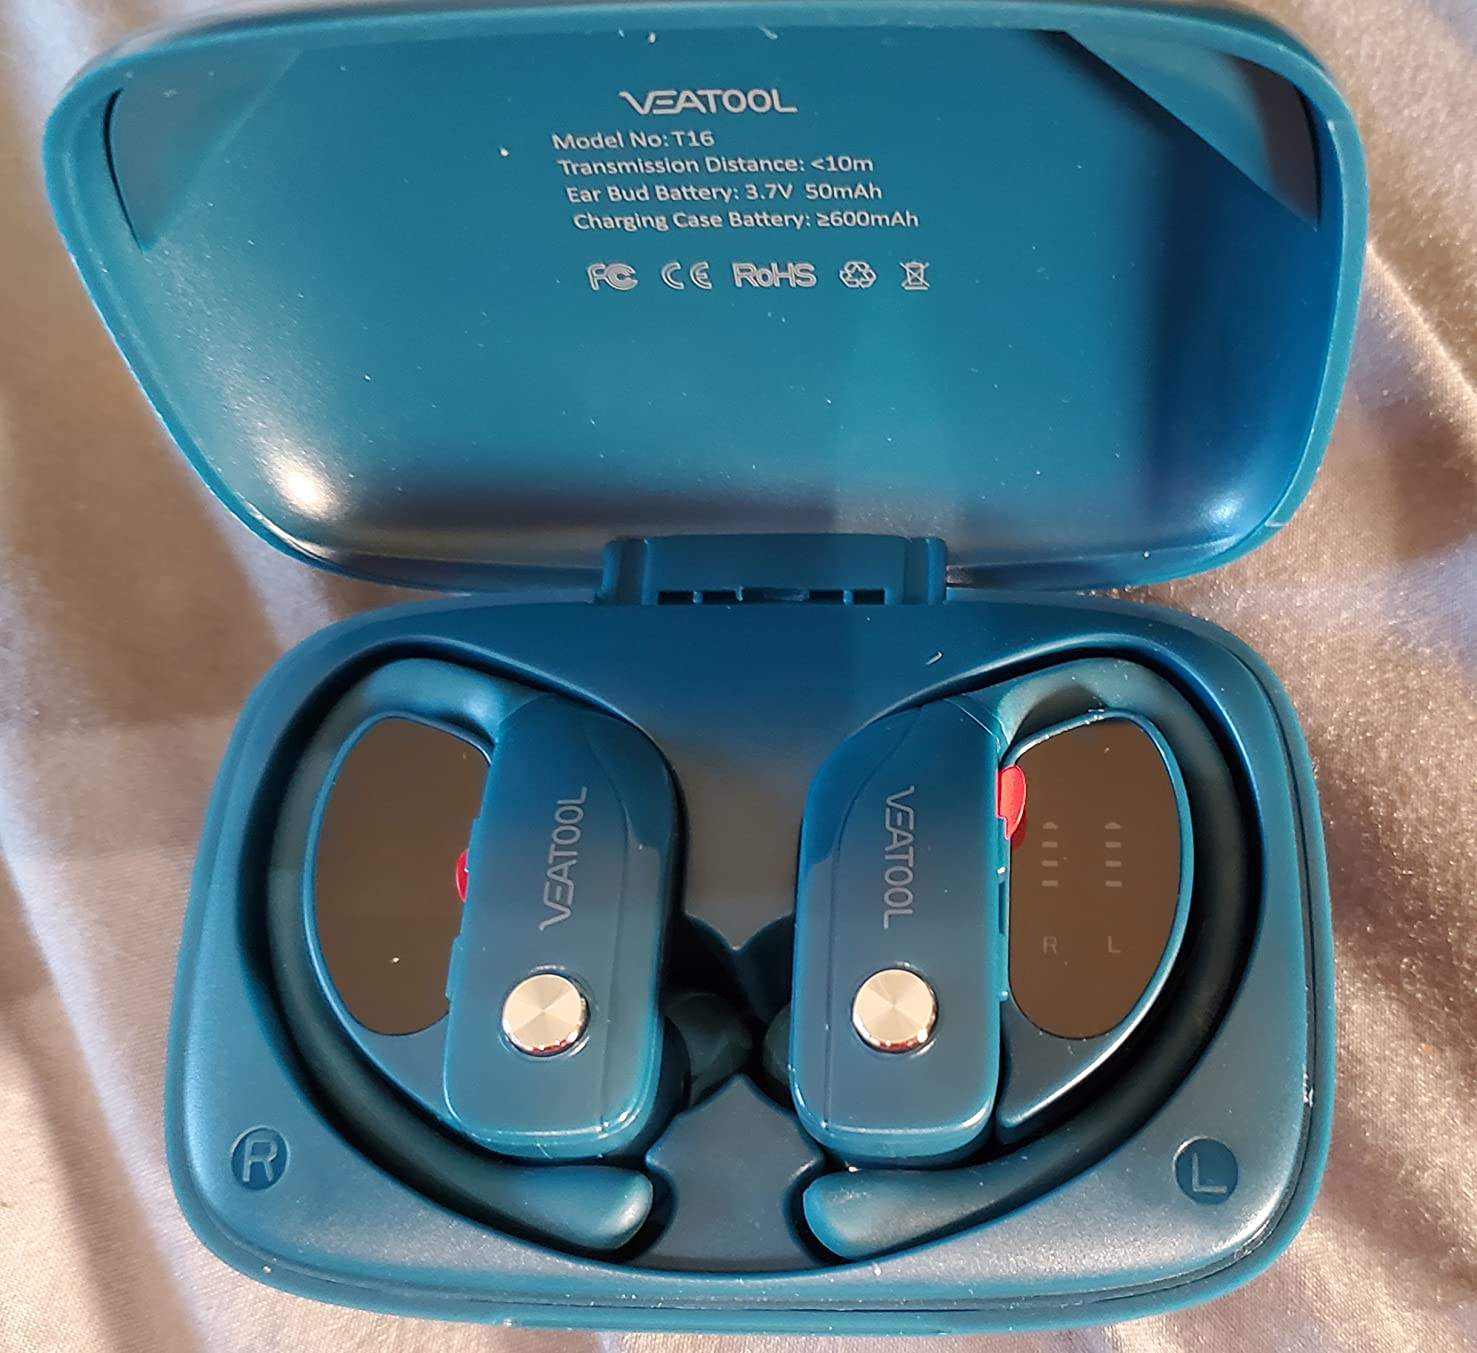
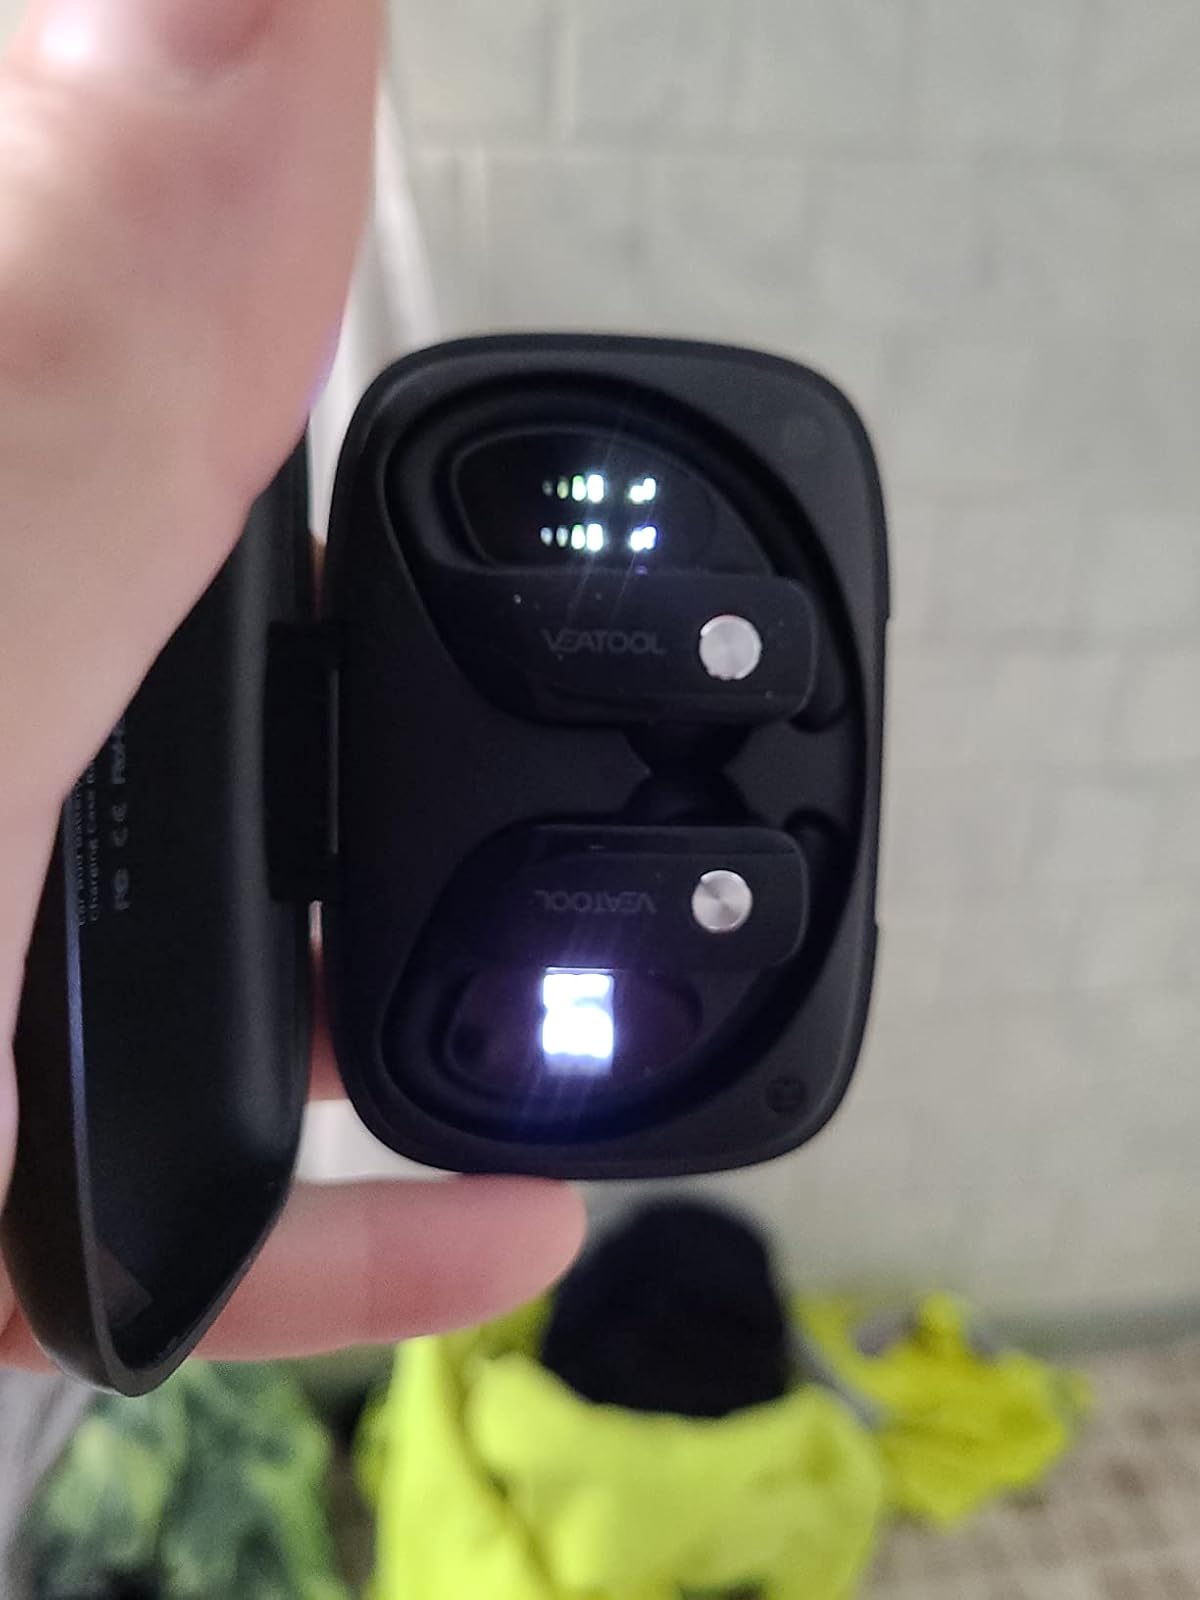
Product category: earbuds
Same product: no